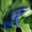
Label: frog